National Liberal Party (Romania)

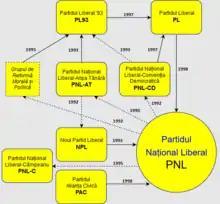
Flowchart showcasing the liberal political groups which seceded from and were subsequently integrated within the National Liberal Party during the 1990s (all with the exception of PNL-C).

The National Liberal Party of Romania (PNL) was re-founded in January 1990, a few days after the end of the violent Romanian Revolution. During the early 1990s, the party primarily revolved around the presidencies of Radu Câmpeanu and Mircea Ionescu-Quintus, both former members of the historical PNL and liberal youth leaders during the interwar period as well as during and shortly after World War II.